Nivek Ogre

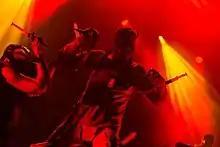
Ogre (right) performing onstage at Wave-Gotik-Treffen, 2017

In the mid 90s, fearing that after years of strain he was beginning to lose his voice, he started receiving vocal training and implemented various exercises to save it. For the W.E.L.T. project, producer Mark Walk encouraged Ogre to sing without vocal effects, a prospect which initially terrified Ogre, who said the effects were like a protective shield. To boost his confidence, he spent eight months working with his voice to test its capabilities. He later said that singing without treated vocals allowed him to express himself in ways he'd never been able to with Skinny Puppy. He continued this method with "Bedside Toxicology", during the production of which he said he learned that not only could he compose music, but he could also harmonize with his voice. "I have more control over harmonies. In these incremental ways you like grow as an artist, hopefully".